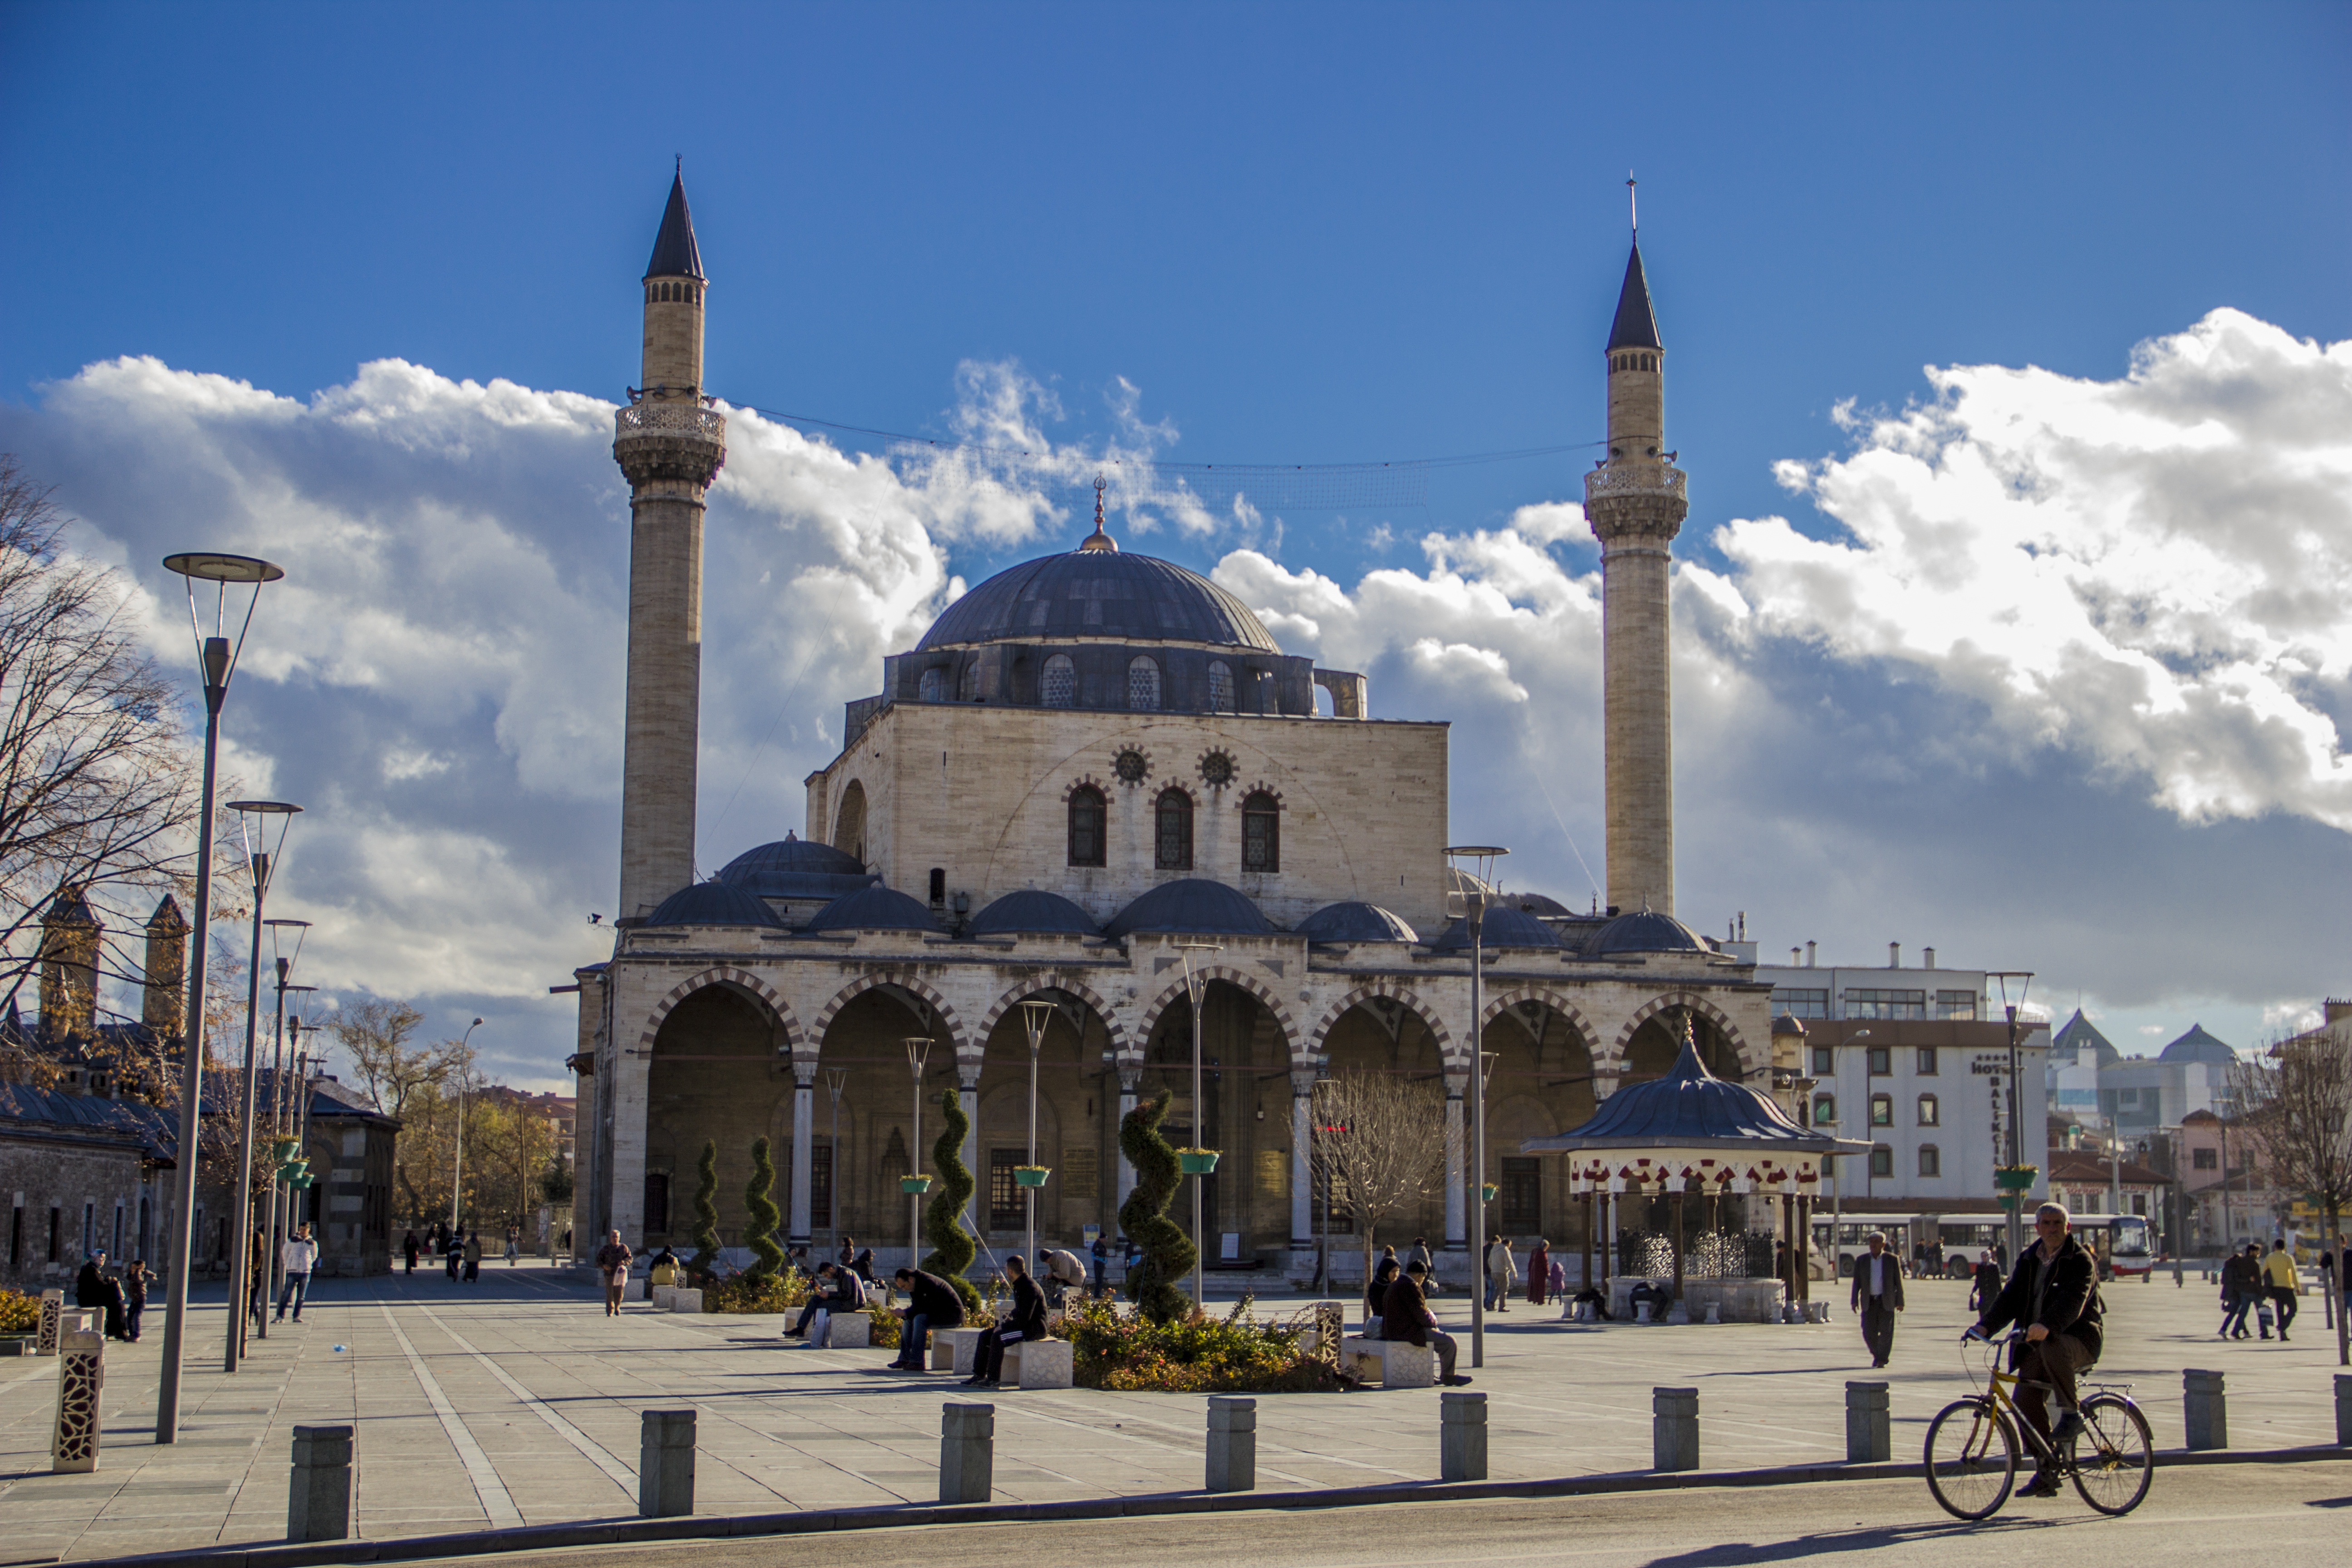
building, plaza, square, landmark, church, place of worship, turkey, mosque, town square, basilica, cami, selimiye